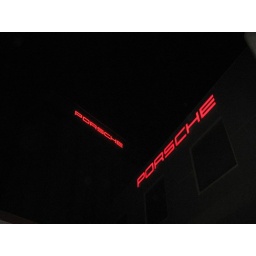
A couple of neon porsche signs floating in the night sky